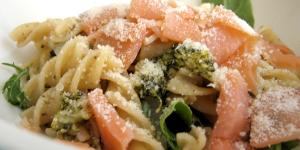
espirales con salmon